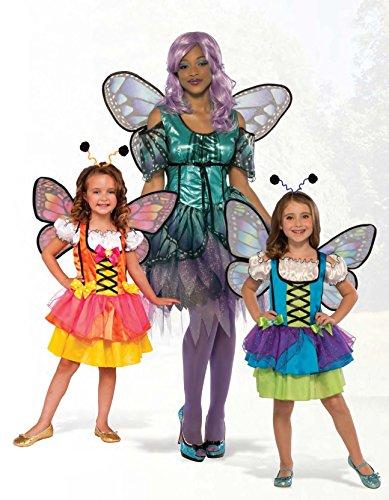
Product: Rubie's Child's Glittery Blue Butterfly Costume, Medium
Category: Toys & Games | Dress Up & Pretend Play | Costumes
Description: Costume dress, butterfly wings, and antennae headband.
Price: $25.42
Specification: ProductDimensions:13x1x16inches|ItemWeight:11.4ounces|ShippingWeight:11.4ounces(Viewshippingratesandpolicies)|DomesticShipping:ItemcanbeshippedwithinU.S.|InternationalShipping:ThisitemcanbeshippedtoselectcountriesoutsideoftheU.S.LearnMore|ASIN:B01N80PS4N|Itemmodelnumber:630946|Manufacturerrecommendedage:5-7years